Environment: real
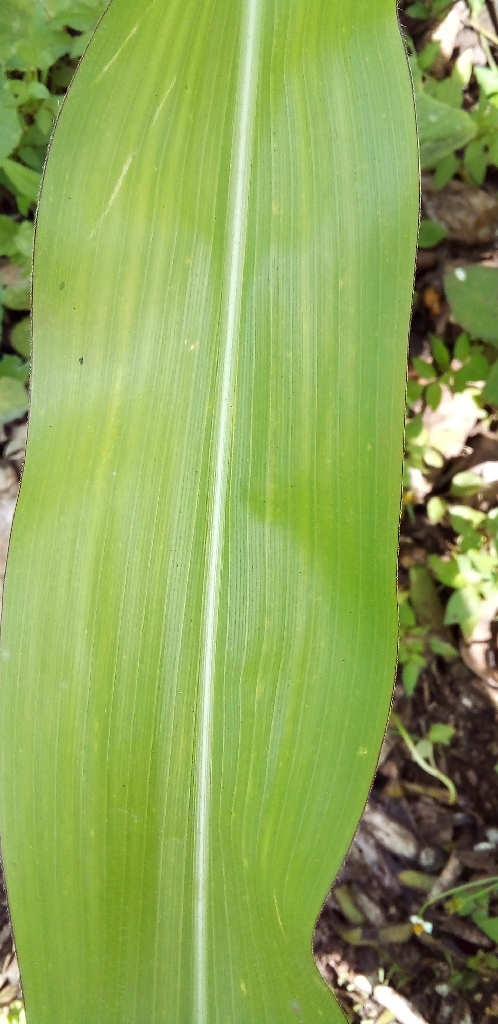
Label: healthy